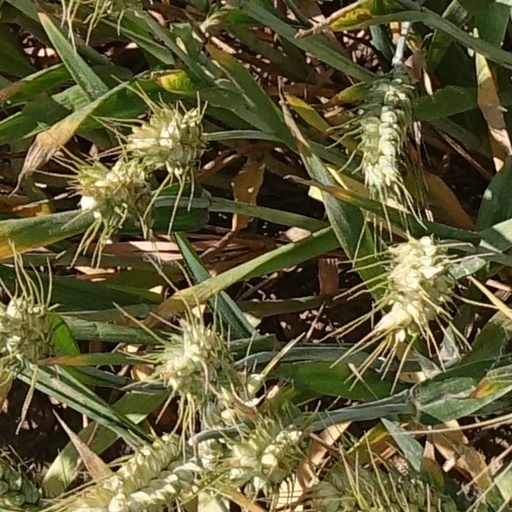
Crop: wheat